Bicycle-sharing system

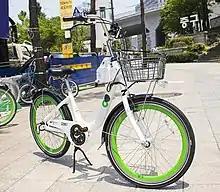
Ddareungi (Korean: 따릉이) is Seoul's bike sharing system, which was set up in 2015.

The city of Medellin is home to 3.4 million inhabitants in 173 km and has long faced infrastructural mobility challenges. EnCicla is a bike sharing system in the city of Medellin (Colombia, South America). The bike sharing system is connected to other modes of transportation, such as the Metro.